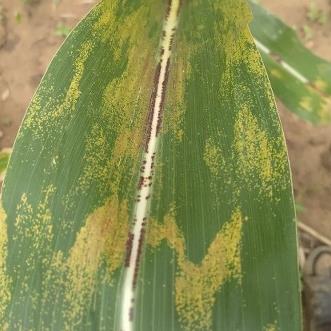
Crop: Maize
Condition: rust-d